Mazda B engine

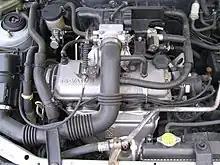
Mazda B3E

B5 - (78.0x78.4 mm) - The SOHC 8-valve B5 upped the displacement to 1.5 liters and was found in the 1987-1989 Mazda Familia and the 1987-1989 Ford Laser. It was also fitted to the Mazda Étude coupé and fifth-generation BF-series Familia Wagon, as it continued in production until 1994 along the new BG.